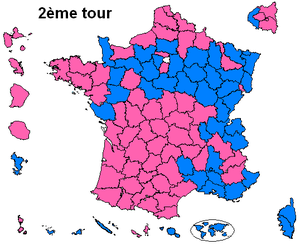
Carte indiquant le candidat arrivé en tête au 2ème tour de l'élection présidentielle française de 2012, dans les territoires suivants
Cette page regroupe les résultats détaillés de l'élection présidentielle française de 2012.
Cette page regroupe les résultats par département ou par territoire de l'élection présidentielle française de 2012. Le premier tour s'achève le dimanche 22 avril 2012 et le second tour le dimanche 6 mai 2012.